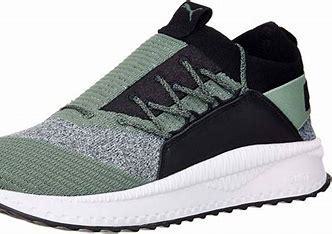
Brand: Puma
Model: Tsugi Jun